The Magdalen Reading

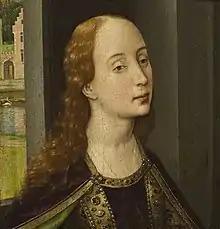
"Head of a Female Saint (Saint Catherine?)" (fragment). . Museu Calouste Gulbenkian, Lisbon. A possible representation of Saint Catherine of Alexandria, it is of lower quality than the other two known fragments, indicating that it was probably completed by members of van der Weyden's workshop.

At an unknown point before 1811, the original altarpiece was broken into at least three pieces, possibly due to damage, although "The Magdalen" fragment is in good condition. The black overpaint was likely added after the early 17th century when Netherlandish painting had fallen from favour and was unfashionable. Campbell believes that after the removal of the background detail "it looked sufficiently like a genre piece to hang in a well-known collection of Dutch seventeenth-century paintings". From the size of three surviving panels in relation to the drawing, it is estimated that the original was at least 1 m high by 1.5 m wide; the bishop and the Magdalene seem to clearly mark the horizontal extremities, but the extent of the picture above and below the surviving elements and the drawing cannot be judged. This size is comparable with smaller altarpieces of the period. The background was overpainted with a thick layer of black/brown pigment until it was cleaned in 1955; it was only after the layer's removal that it was linked to the upper body and head of Joseph from the Lisbon piece. These two works were not recorded in inventory until 1907, when they appear in the collection of Léo Lardus in Suresnes, France.